Pheochromocytoma

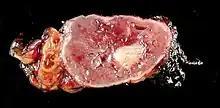
Normal remnant adrenal gland (left) with a pheochromocytoma (right) involving the adrenal medulla

Pheochromocytoma (British English: phaeochromocytoma) is a rare tumor of the adrenal medulla composed of chromaffin cells and is a pharmacologically volatile, potentially lethal catecholamine-containing tumor of chromaffin tissue. It is part of the paraganglioma (PGL). These neuroendocrine tumors can be sympathetic, where they release catecholamines into the bloodstream which cause the most common symptoms, including hypertension (high blood pressure), tachycardia (fast heart rate), sweating, and headaches. Some PGLs may secrete little to no catecholamines, or only secrete paroxysmally (episodically), and other than secretions, PGLs can still become clinically relevant through other secretions or mass effect (most common with head and neck PGL). PGLs of the head and neck are typically parasympathetic and their sympathetic counterparts are predominantly located in the abdomen and pelvis, particularly concentrated at the organ of Zuckerkandl at the bifurcation of the aorta.